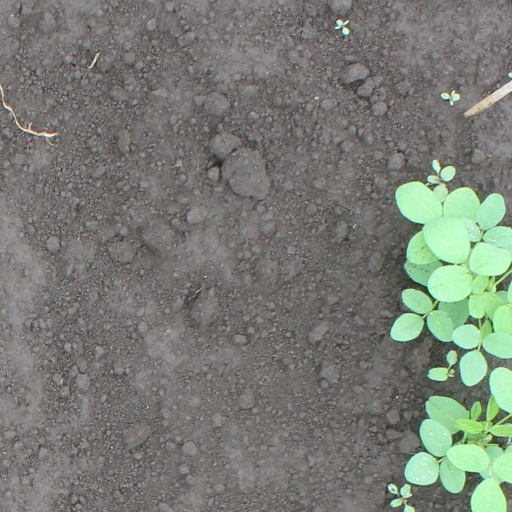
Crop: soybean